John Jonas (politician)

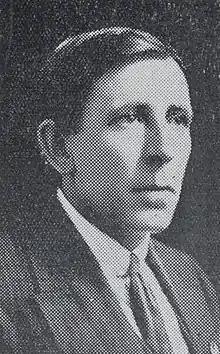

John Frederick Drummond (Jack) Jonas (circa 1881 – 2 July 1938) was an Australian politician. He represented the South Australian House of Assembly multi-member seat of Port Adelaide from 1927 to 1933 for the Labor Party.